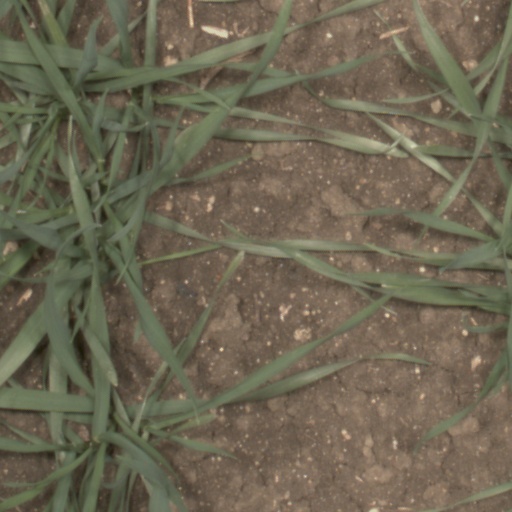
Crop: wheat